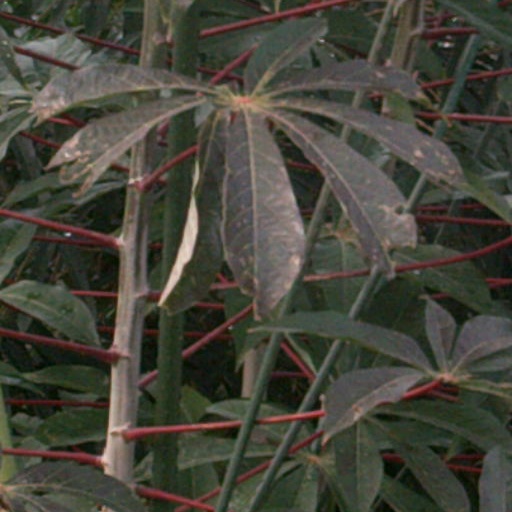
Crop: cassava